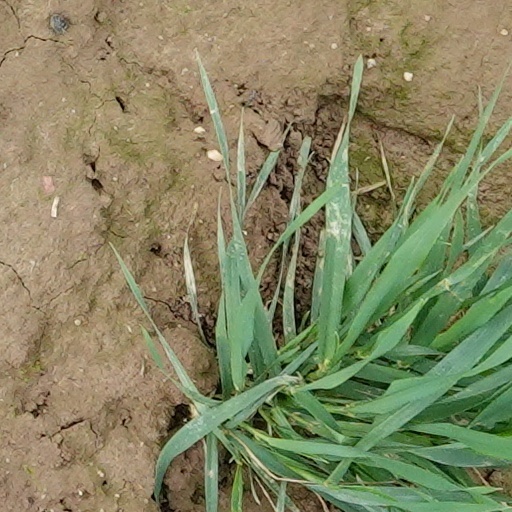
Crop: wheat